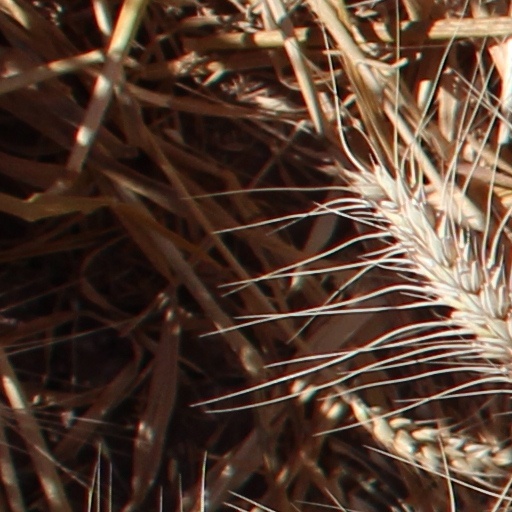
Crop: wheat